Not Quite Decent

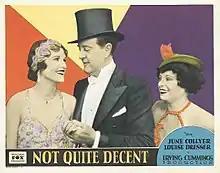
Lobby card

Not Quite Decent is a 1929 American sound part-talkie Pre-Code film, produced and distributed by Fox Film Corporation, directed by Irving Cummings, and starring June Collyer and Louise Dresser. In addition to sequences with audible dialogue or talking sequences, the film features a synchronized musical score and sound effects along with English intertitles. The soundtrack was recorded using the Movietone sound-on-film system.